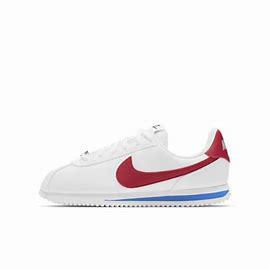
Brand: Nike
Model: Cortez Basic SL